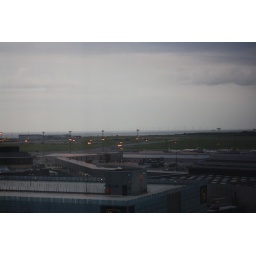
Taken from the window of a 9th floor room in the Copenhagen airport Hilton.